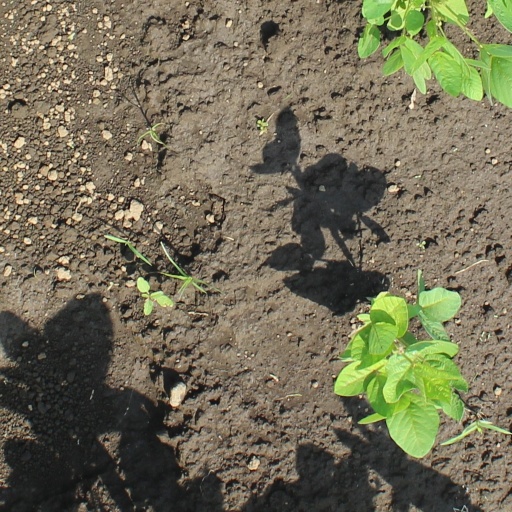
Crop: soybean